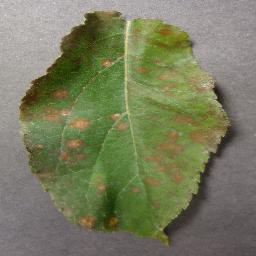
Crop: apple
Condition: cedar_rust